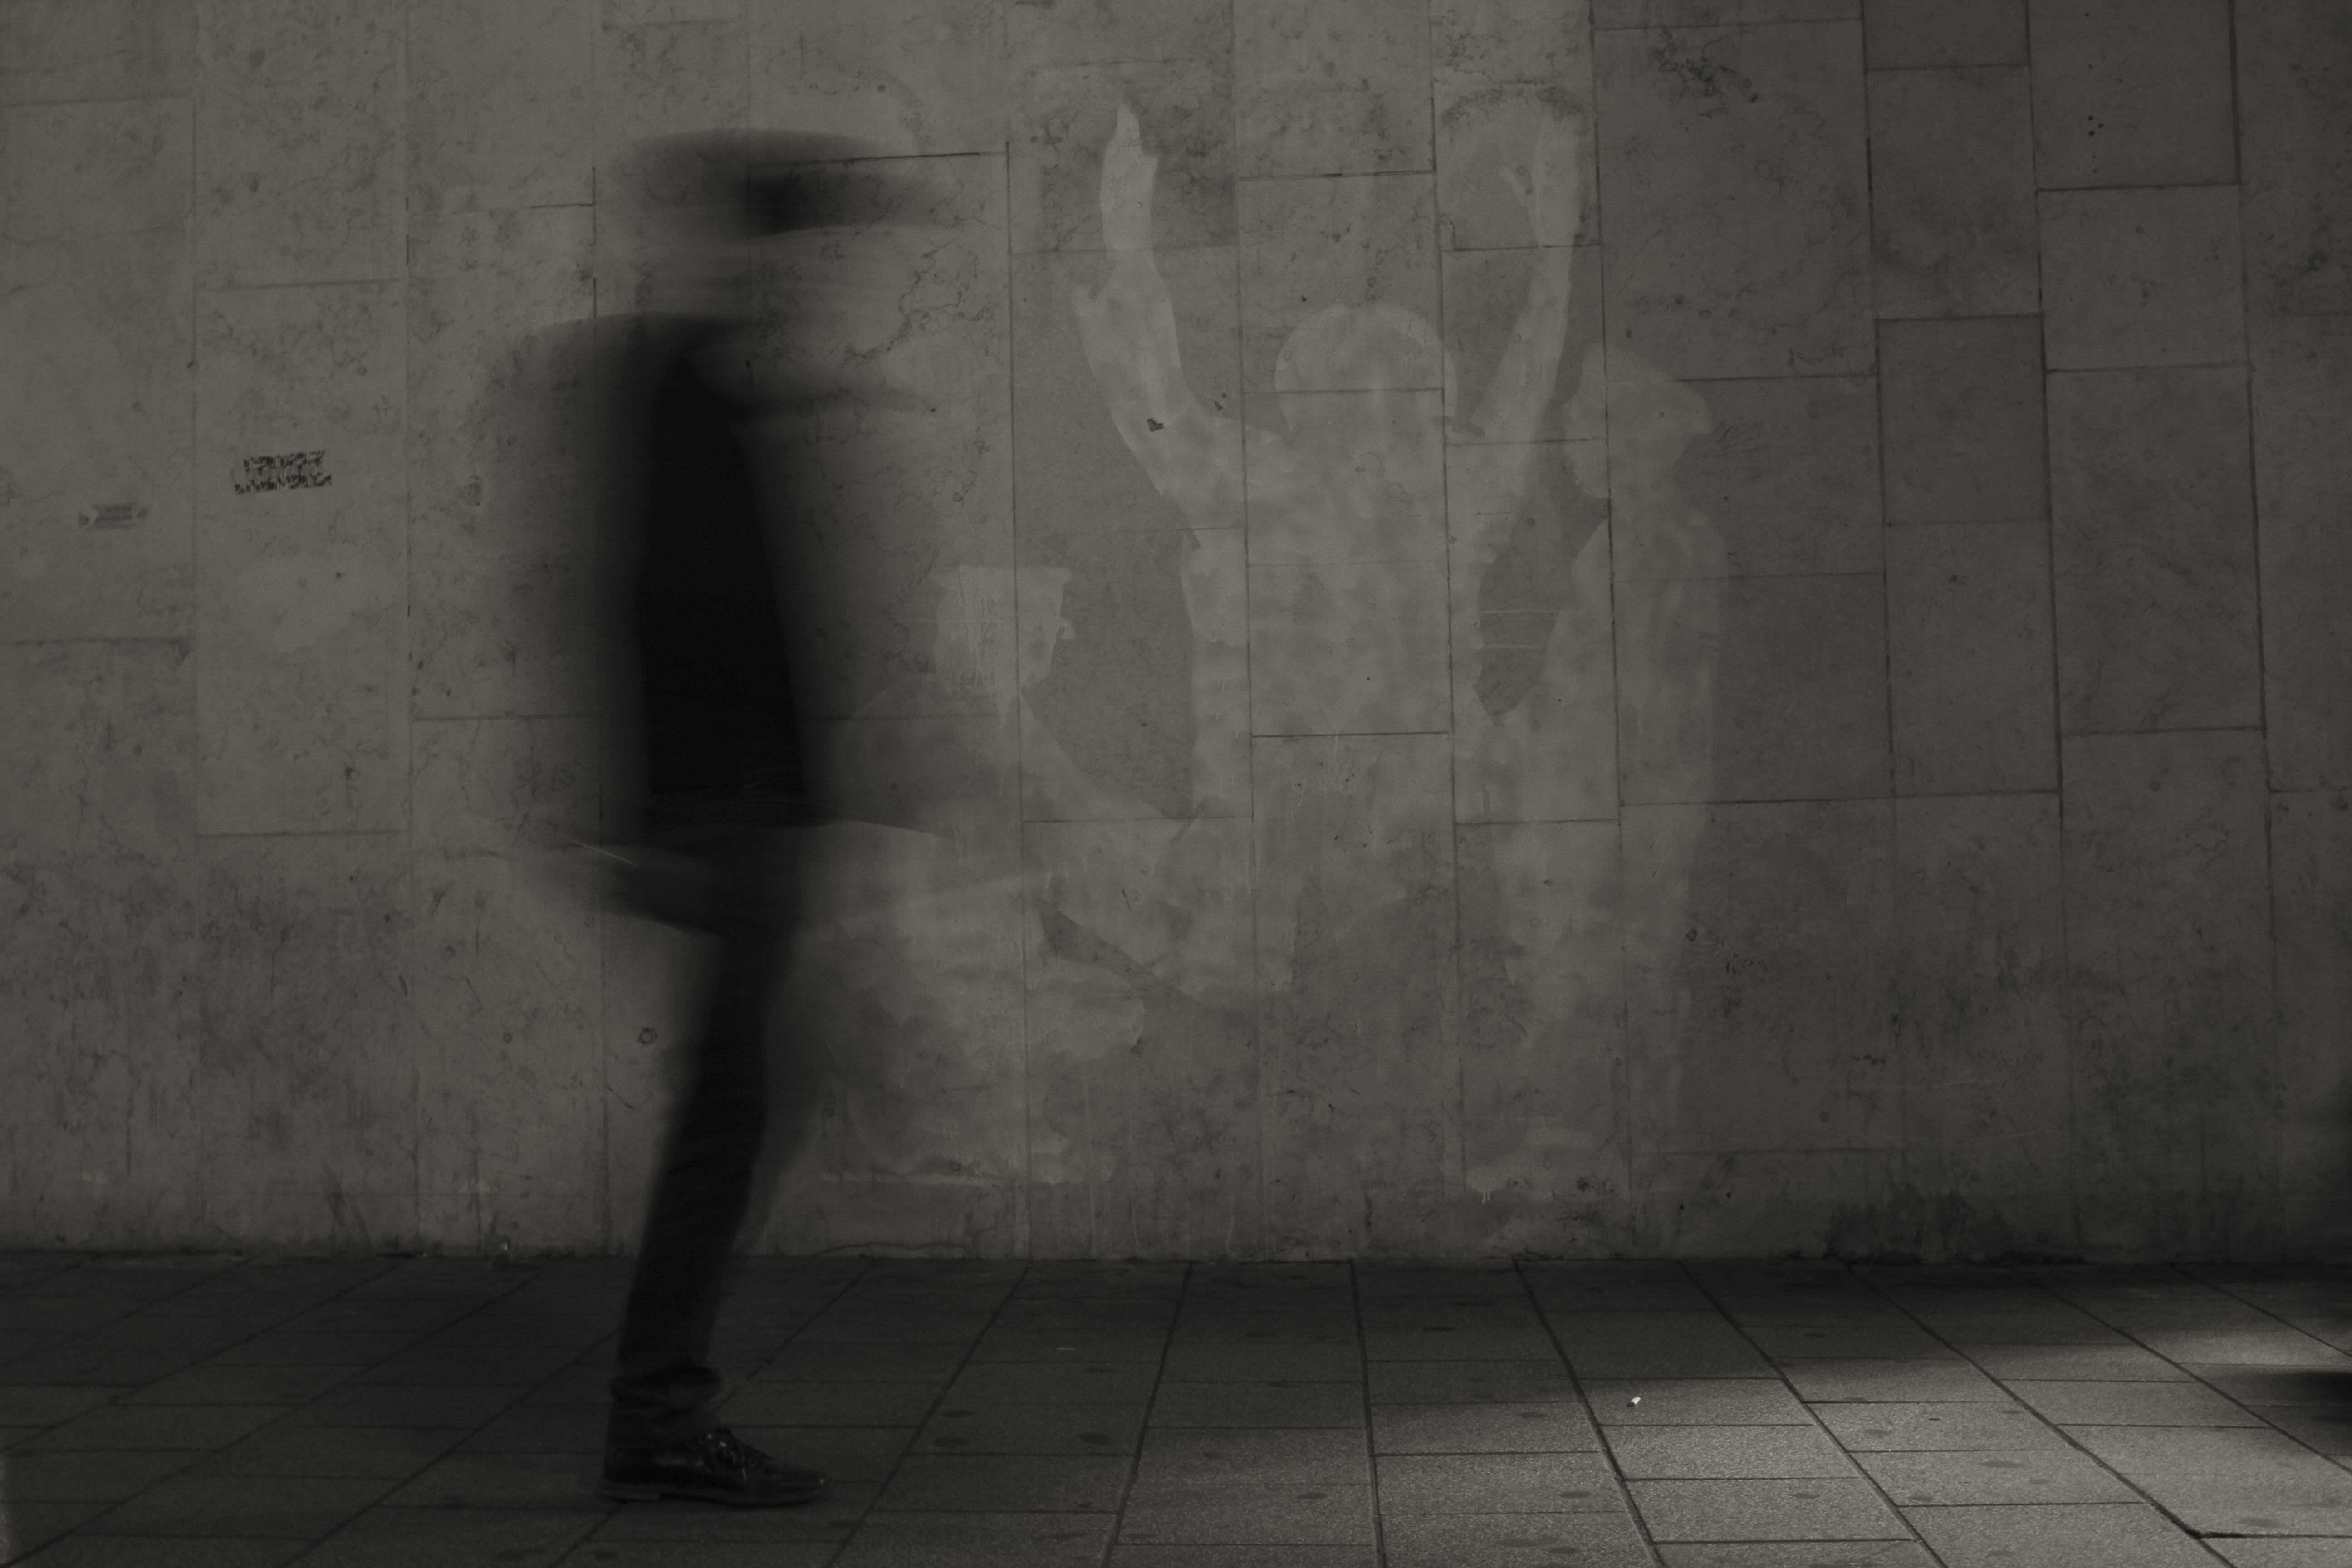
man, walking, person, light, black and white, white, night, perspective, wall, alone, motion, walk, journey, shadow, darkness, alleyway, black, monochrome, movement, blurred, outdoors, scary, drawing, temple, photograph, ghost, image, shape, commuter, monochrome photography, human positions